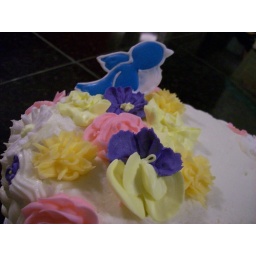
Color-flow bluebird surrounded by royal icing chrysanthemums, roses, daisies, apple blossoms, violets, daffodils, pansies, and primroses.